Leon Lai

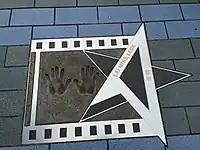
2015 HK TST Promenade Avenue of Stars

After the New Talent Singing Awards, he had some opportunities to star in a few TV series. On one occasion, he went for the filming of a romantic serials titled, "Fengyun Era", in Taiwan. There was a stark contrast in height between Lai and the popular lead actress who is only 160 cm tall. The actress then demanded that Lai squat while filming so as to make up for the height differences. Lai had to act through all the scenes with the actress while squatting, but he had to endure it as he was not popular at the time. Not long afterwards his new TVB series, "The Breaking Point", turned out to be a resounding success and propelled him to widespread fame in Hong Kong and Taiwan.